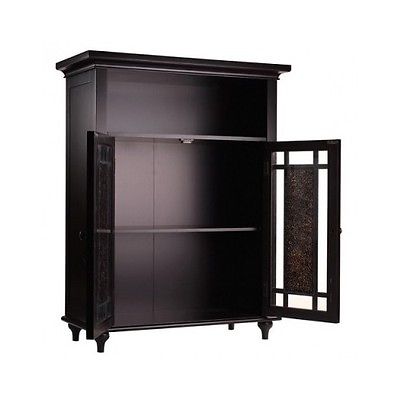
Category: cabinet